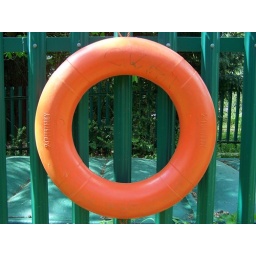
I liked the orange against the green fence